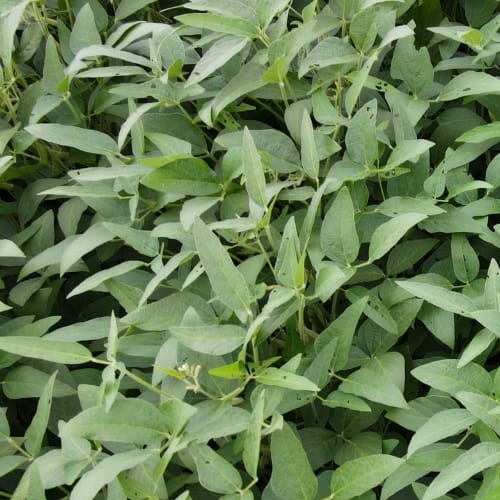
Label: Diabrotica_speciosa